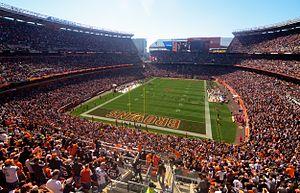
Le FirstEnergy Stadium, officiellement FirstEnergy Stadium, Home of the Cleveland Browns, est un stade de football américain situé sur les rives du Lac Érié à North Coast Harbor, un district du centre de Cleveland, Ohio. L'utilisation normale du terrain est seulement pour le football américain, mais il a été construit avec une surface de jeu assez grande pour lui permettre d'accueillir des matches internationaux de football.